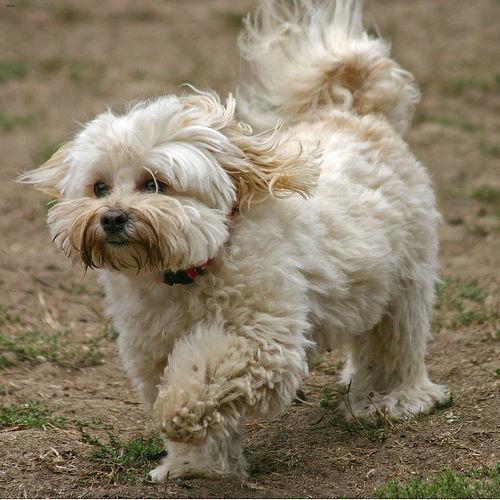
havanese